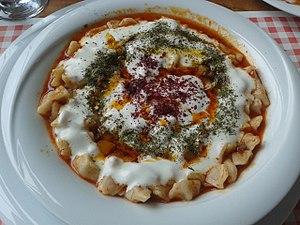
Les mantı ou mantis sont des sortes de raviolis fabriquées en Turquie et dans plusieurs cuisines d'Asie centrale et du Caucase et chez les Ouïghours.